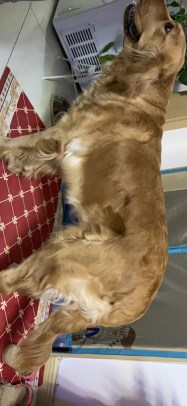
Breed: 5355-n000126-golden_retriever